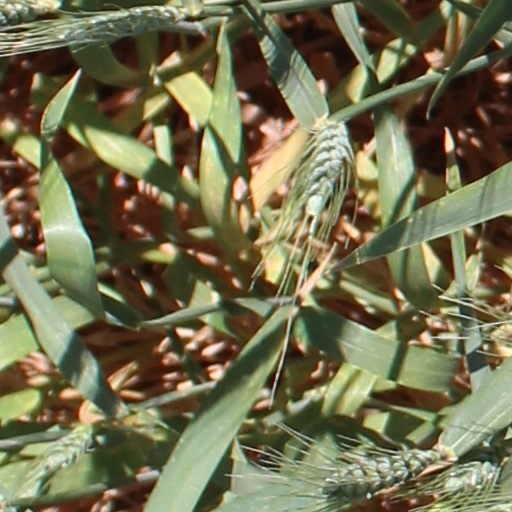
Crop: wheat